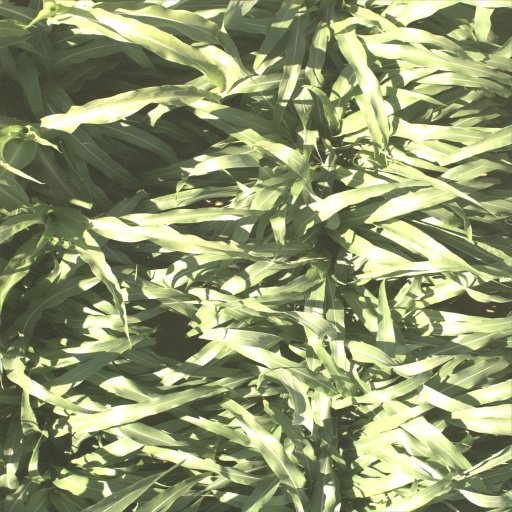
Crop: sorghum